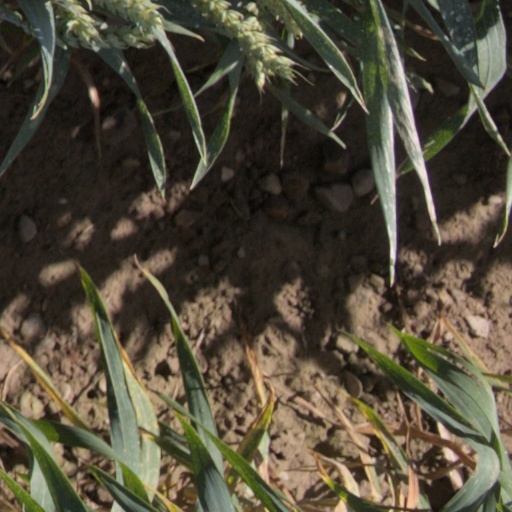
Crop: wheat